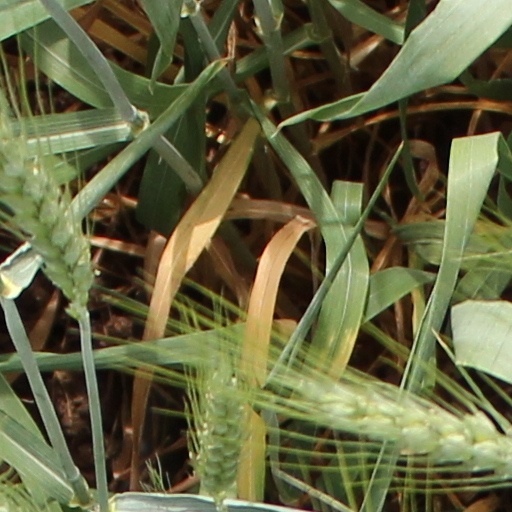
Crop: wheat